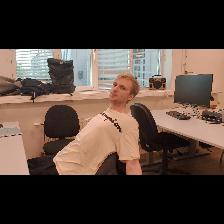
Label: Human